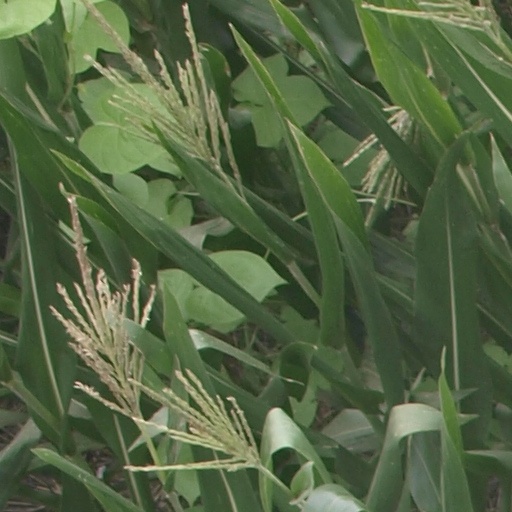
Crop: maize; corn